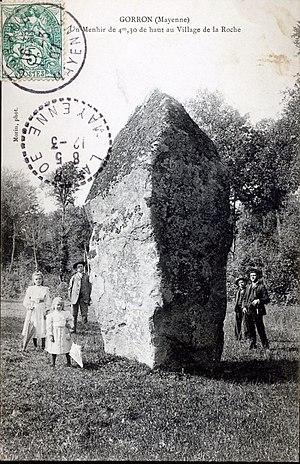
photographie ancienne
Le menhir de la Roche est un menhir situé sur le territoire de la commune française de Gorron, en Mayenne, dans la région Pays de la Loire.
Gorron est une commune française, située dans le département de la Mayenne en région Pays de la Loire, peuplée de 2 560 habitants.